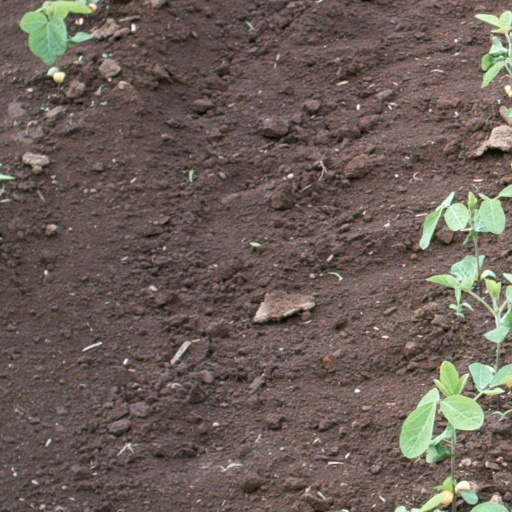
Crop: soybean